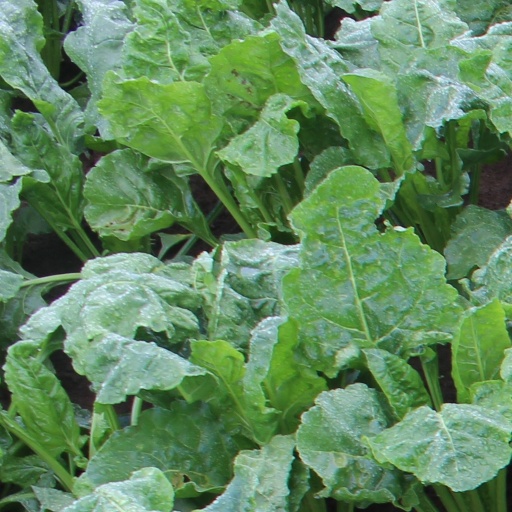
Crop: sugar beet